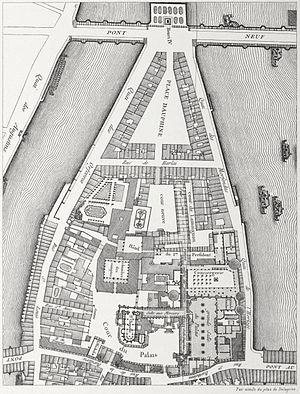
La cour Lamoignon est une ancienne cour de Paris, aujourd'hui disparue. Elle était située quartier de la Cité, sur l'île de la Cité et a disparu lors de la reconstruction du palais de justice de Paris.
La cour Harlay est une ancienne cour de Paris, aujourd'hui disparue. Elle était située, quartier de la Cité, sur l'île de la Cité et a disparu lors de la reconstruction du palais de justice de Paris.
Le quai des Orfèvres est une voie et un quai, situé le long de la Seine sur l’île de la Cité, dans le 1ᵉʳ arrondissement de Paris.